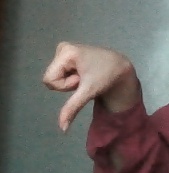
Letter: waw